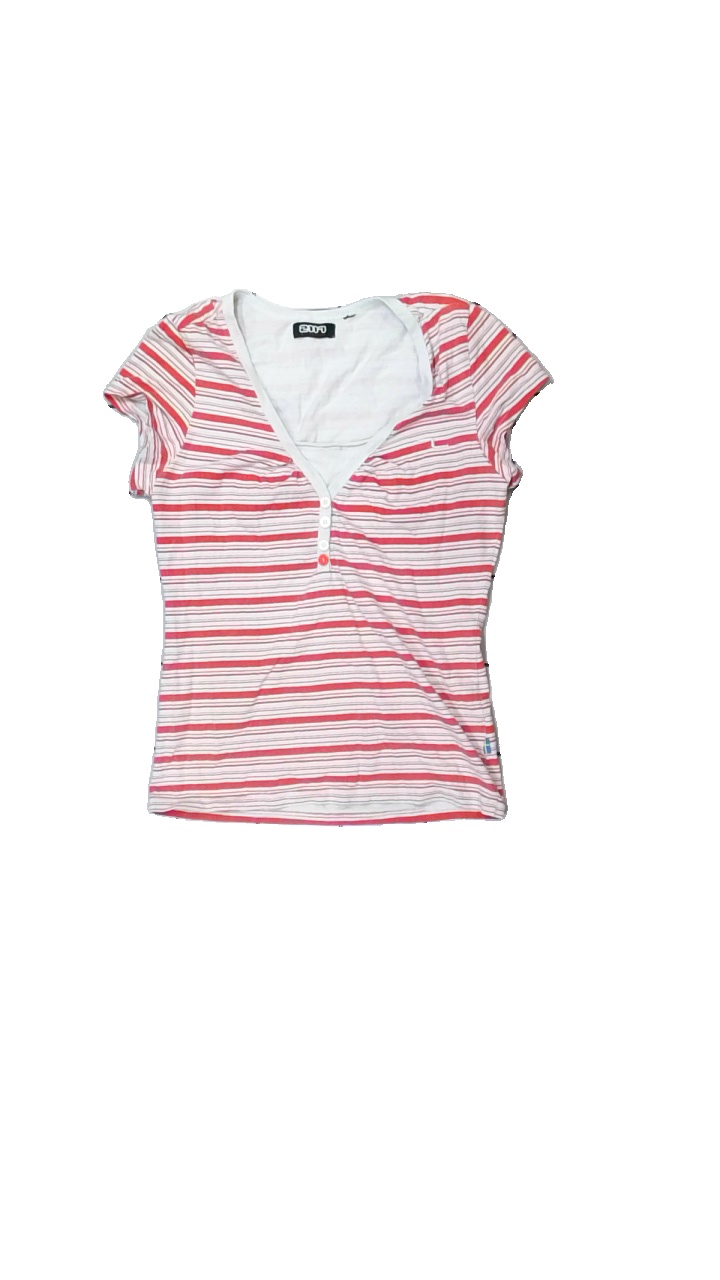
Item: T-shirt (Ladies)
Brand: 2117
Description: randig t-shirt med logga fram och bak,urtvättad, fläck bak
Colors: White, Red, Black
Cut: Regular
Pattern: Striped
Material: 79% cotton 21% nylone
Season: All
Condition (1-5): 2
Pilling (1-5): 2
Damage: fläckar
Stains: Major
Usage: Export
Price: <50